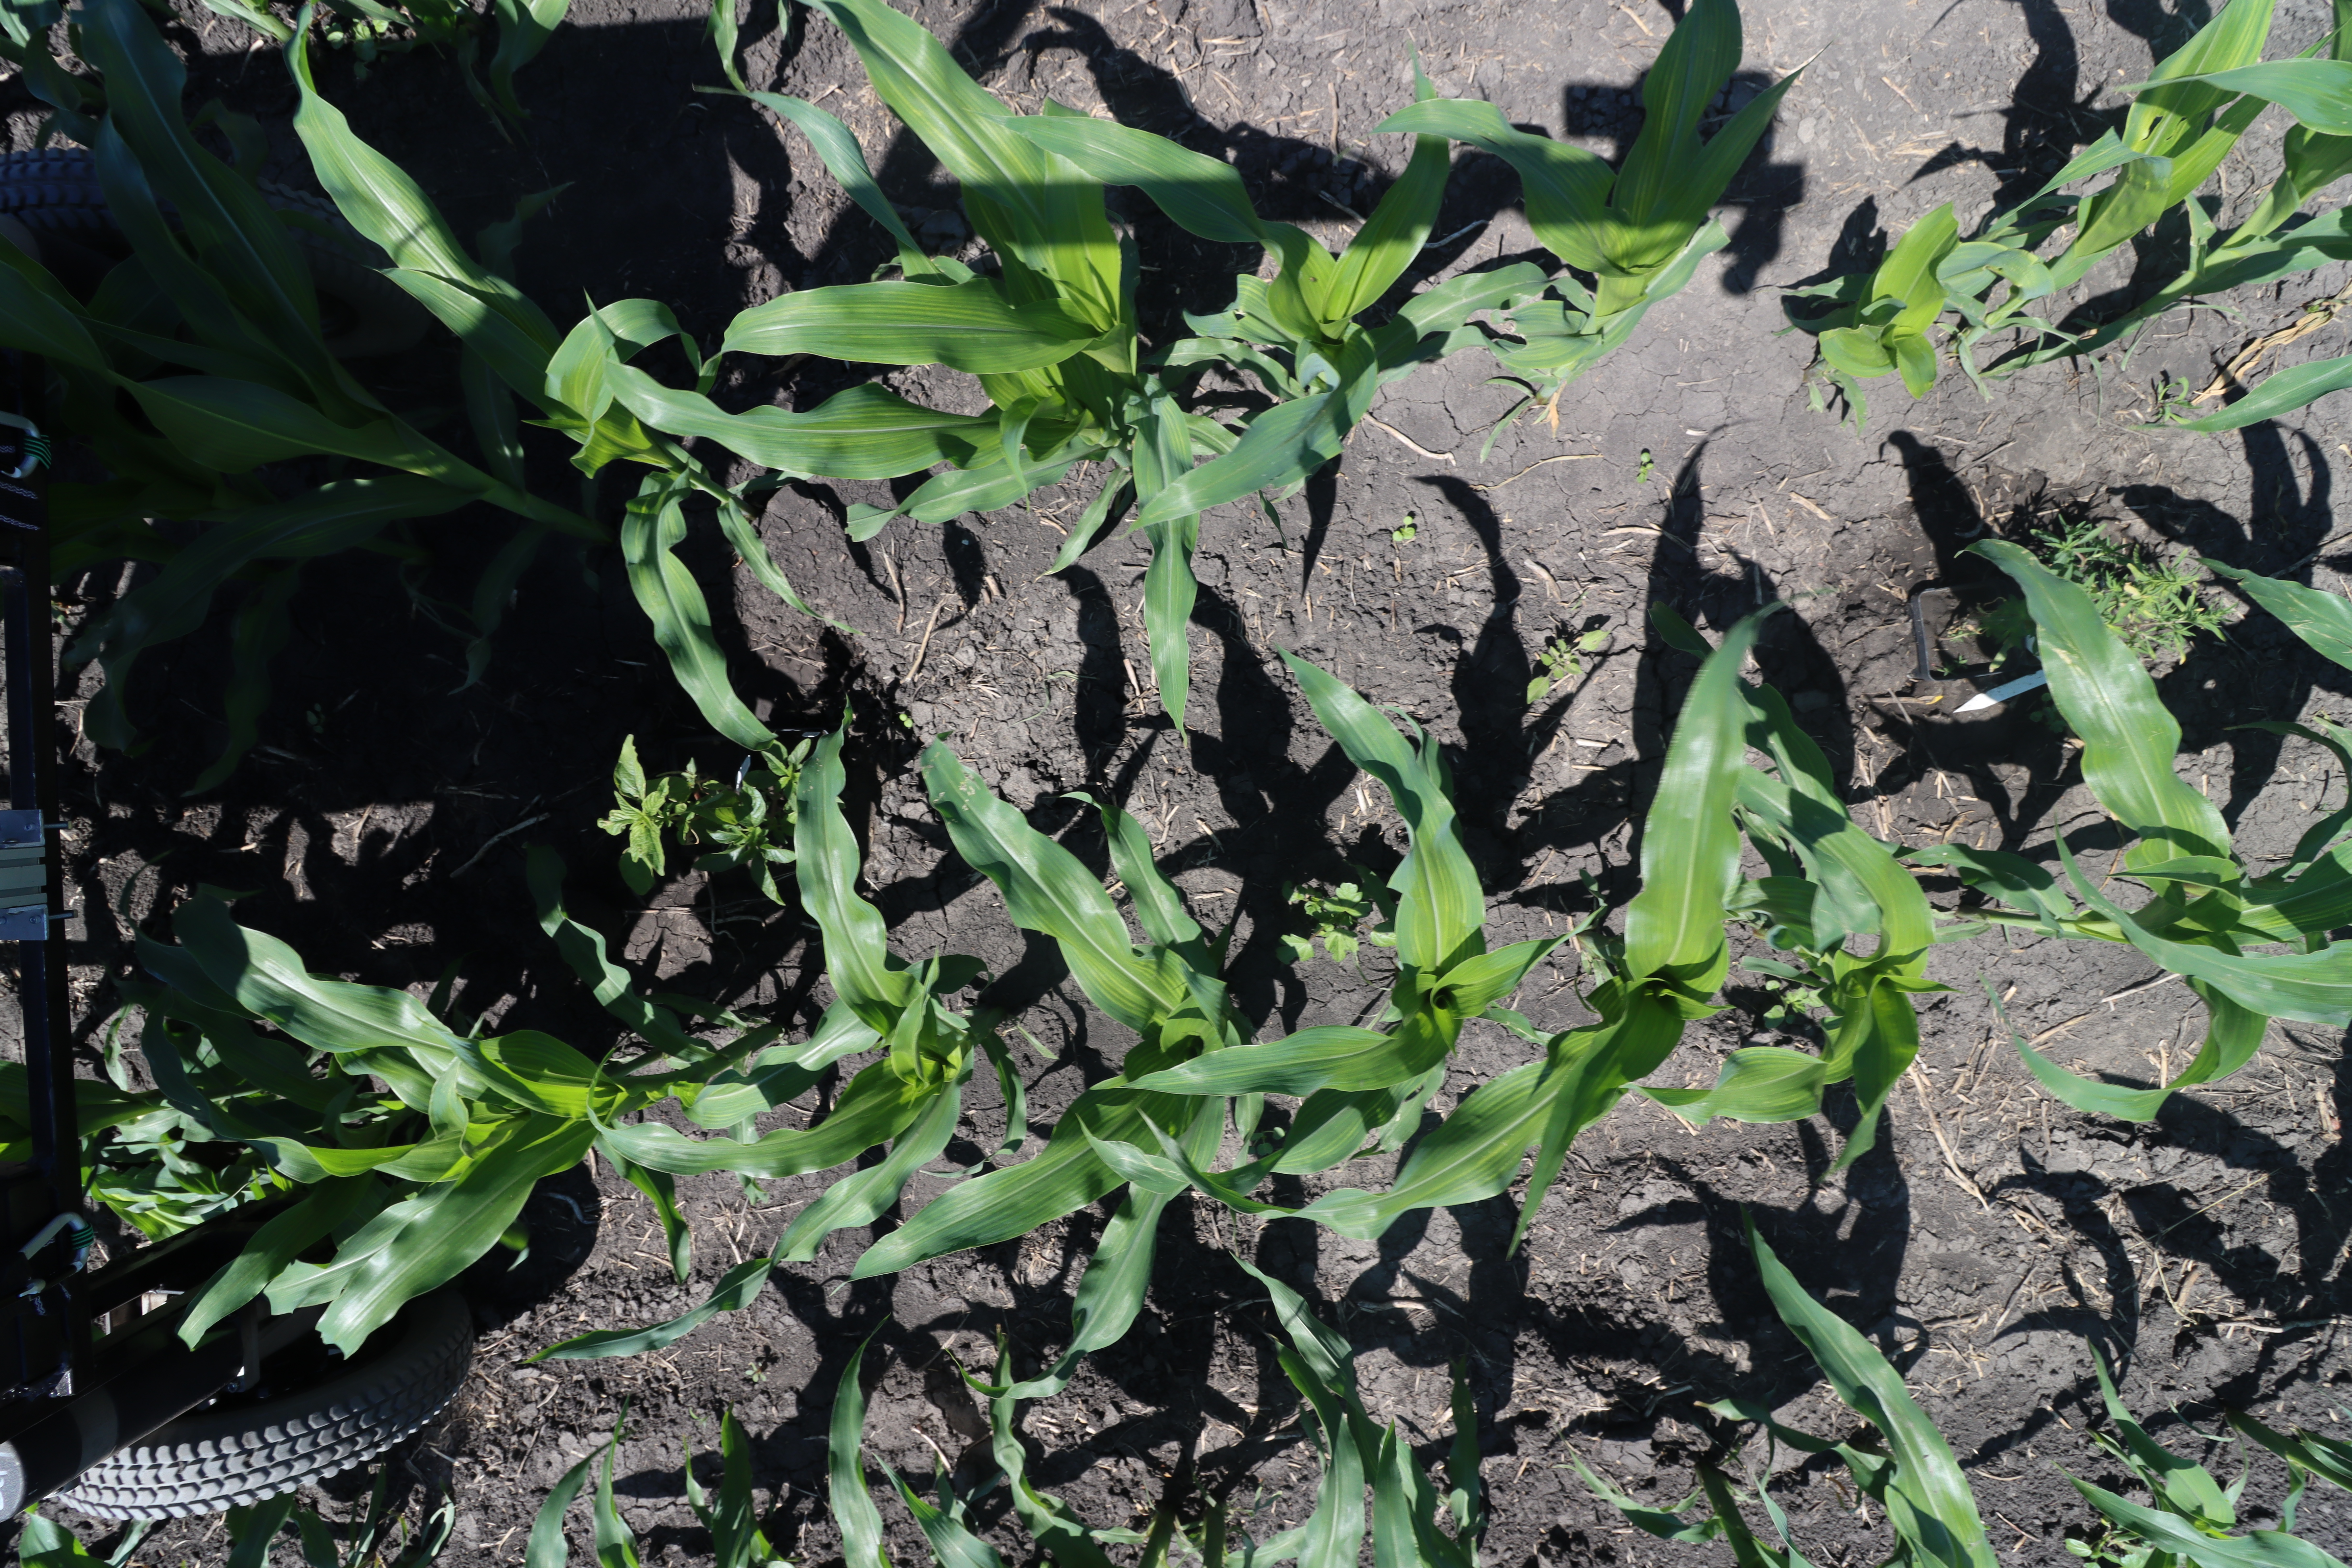
Crop: Corn
Objects: Corn, Corn, Corn, Corn, Corn, Corn, Waterhemp, Kochia, Corn, Waterhemp, Corn, Corn